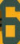
Number: 6